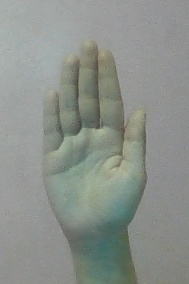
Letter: seen